Apollon Mokritsky

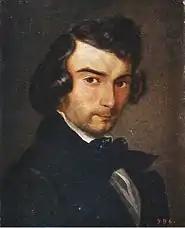
Self-portrait, c.1840

Apollon Nikolayevich Mokritsky ("Apollon Mokrytskyi"; , "Apollon Mokritsky", August 1810 – 1870) was a Ukrainian painter of the Biedermeier period of Realist art. From 1849, he was a full member of the Saint Petersburg Academy of Arts.